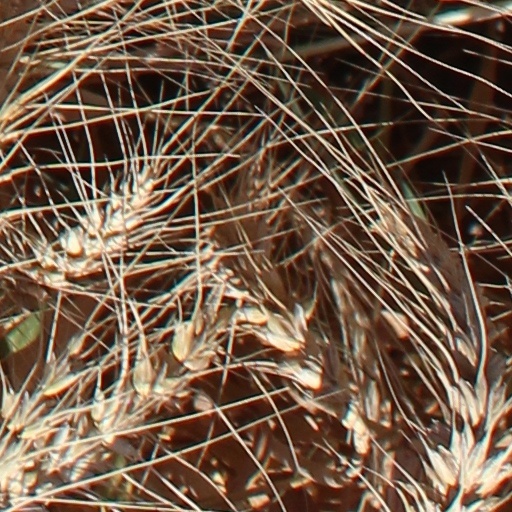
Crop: wheat